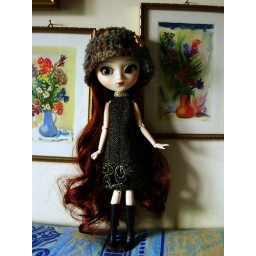
Juliet is wearing hat and dress handmade by myself.